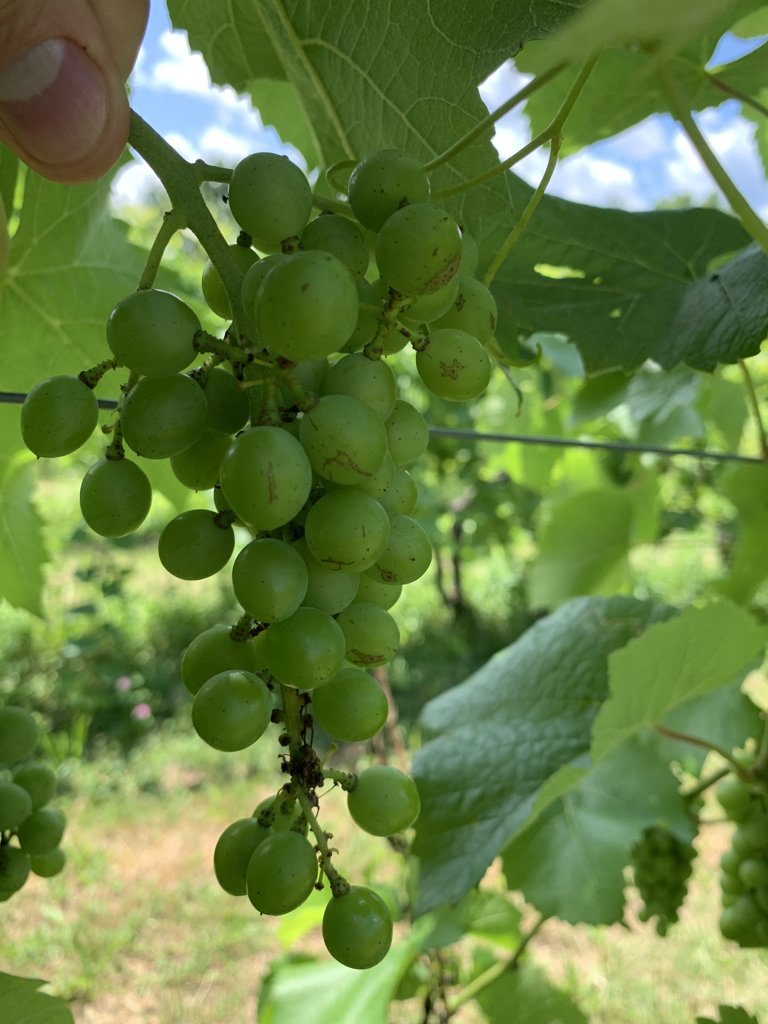
Berries visible: 51
Grape clusters: 2